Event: Nepal Earthquake
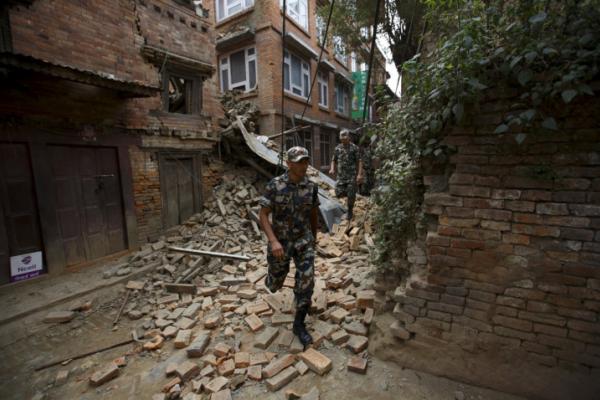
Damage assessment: damage